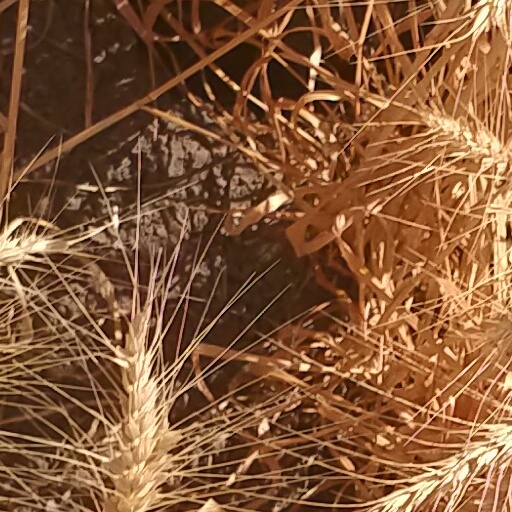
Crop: wheat